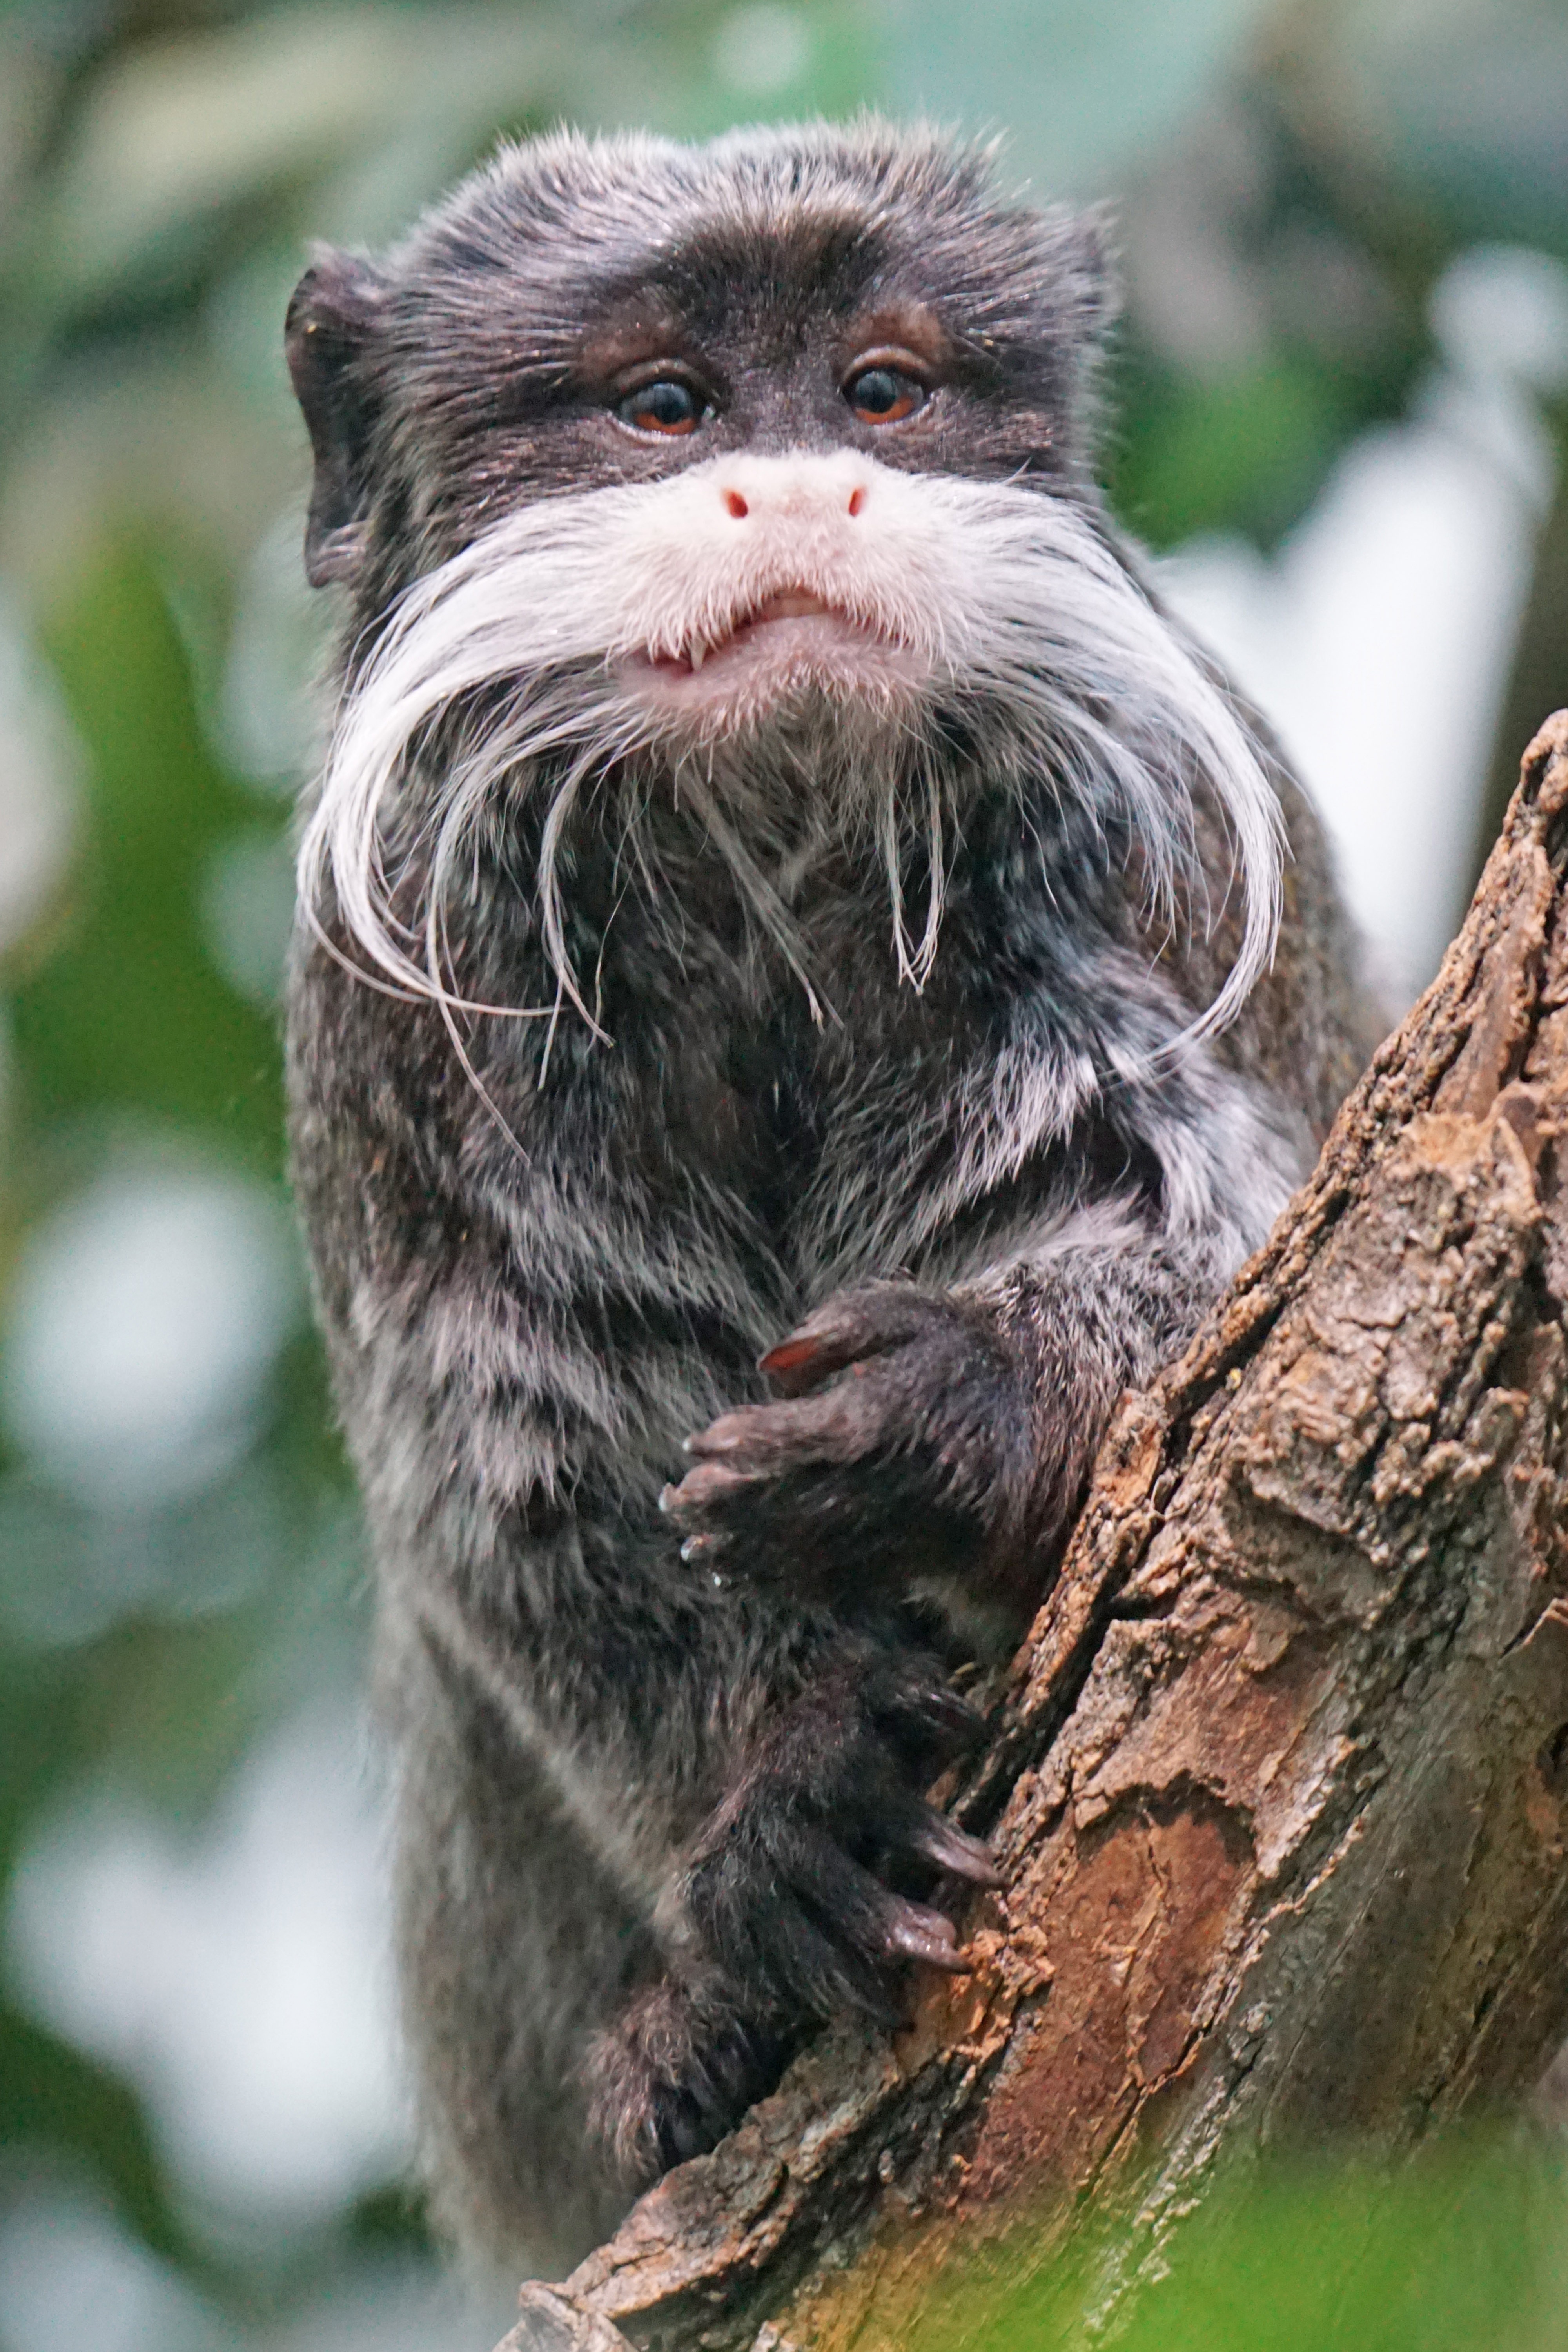
wildlife, mammal, fauna, primate, yawn, chimpanzee, close up, whiskers, animals, vertebrate, macaque, old world monkey, marmoset, krallenaffe, common chimpanzee, new world monkey, kaiserschnurrbarttamarin